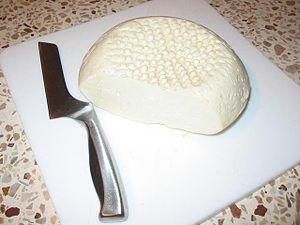
La bryndza ou brynza est un produit fromager à base de lait de brebis ou quelquefois également d'un mélange au lait de brebis et au lait de vache, dans lequel la proportion de lait de brebis doit être supérieure à 50 %. On la trouve aujourd'hui surtout en Slovaquie, en Tchéquie, en Pologne et en Roumanie. Elle est répandue également dans de nombreux pays d'Europe centrale et orientale, généralement sous la dénomination de brynza. La bryndza constitue une spécialité de la région des Carpates.